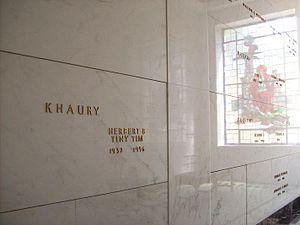
Tiny Tim nom de scène d'Herbert Buckingham Khaury, est un chanteur américain qui s'accompagne au ukulélé. Il est surtout connu pour sa reprise de la chanson populaire américaine Tiptoe Through the Tulips chantée en voix de fausset, même si nombre de ses autres enregistrements prouvent qu'il possédait une gamme vocale bien plus large.